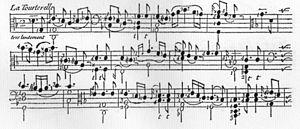
La Tourterelle, pièce de Viole de Mr de Caix.